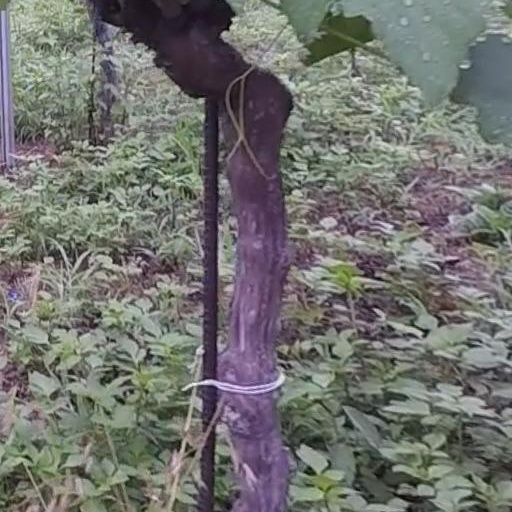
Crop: grape